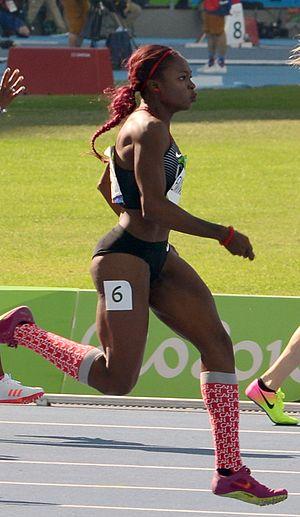
Crystal Emmanuel est une athlète canadienne, spécialiste des épreuves de sprint.